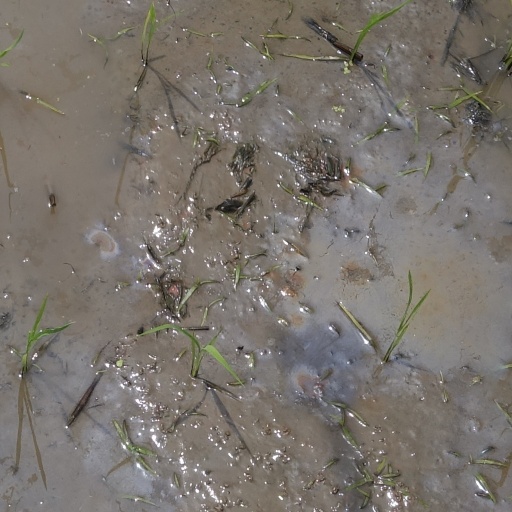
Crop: rice